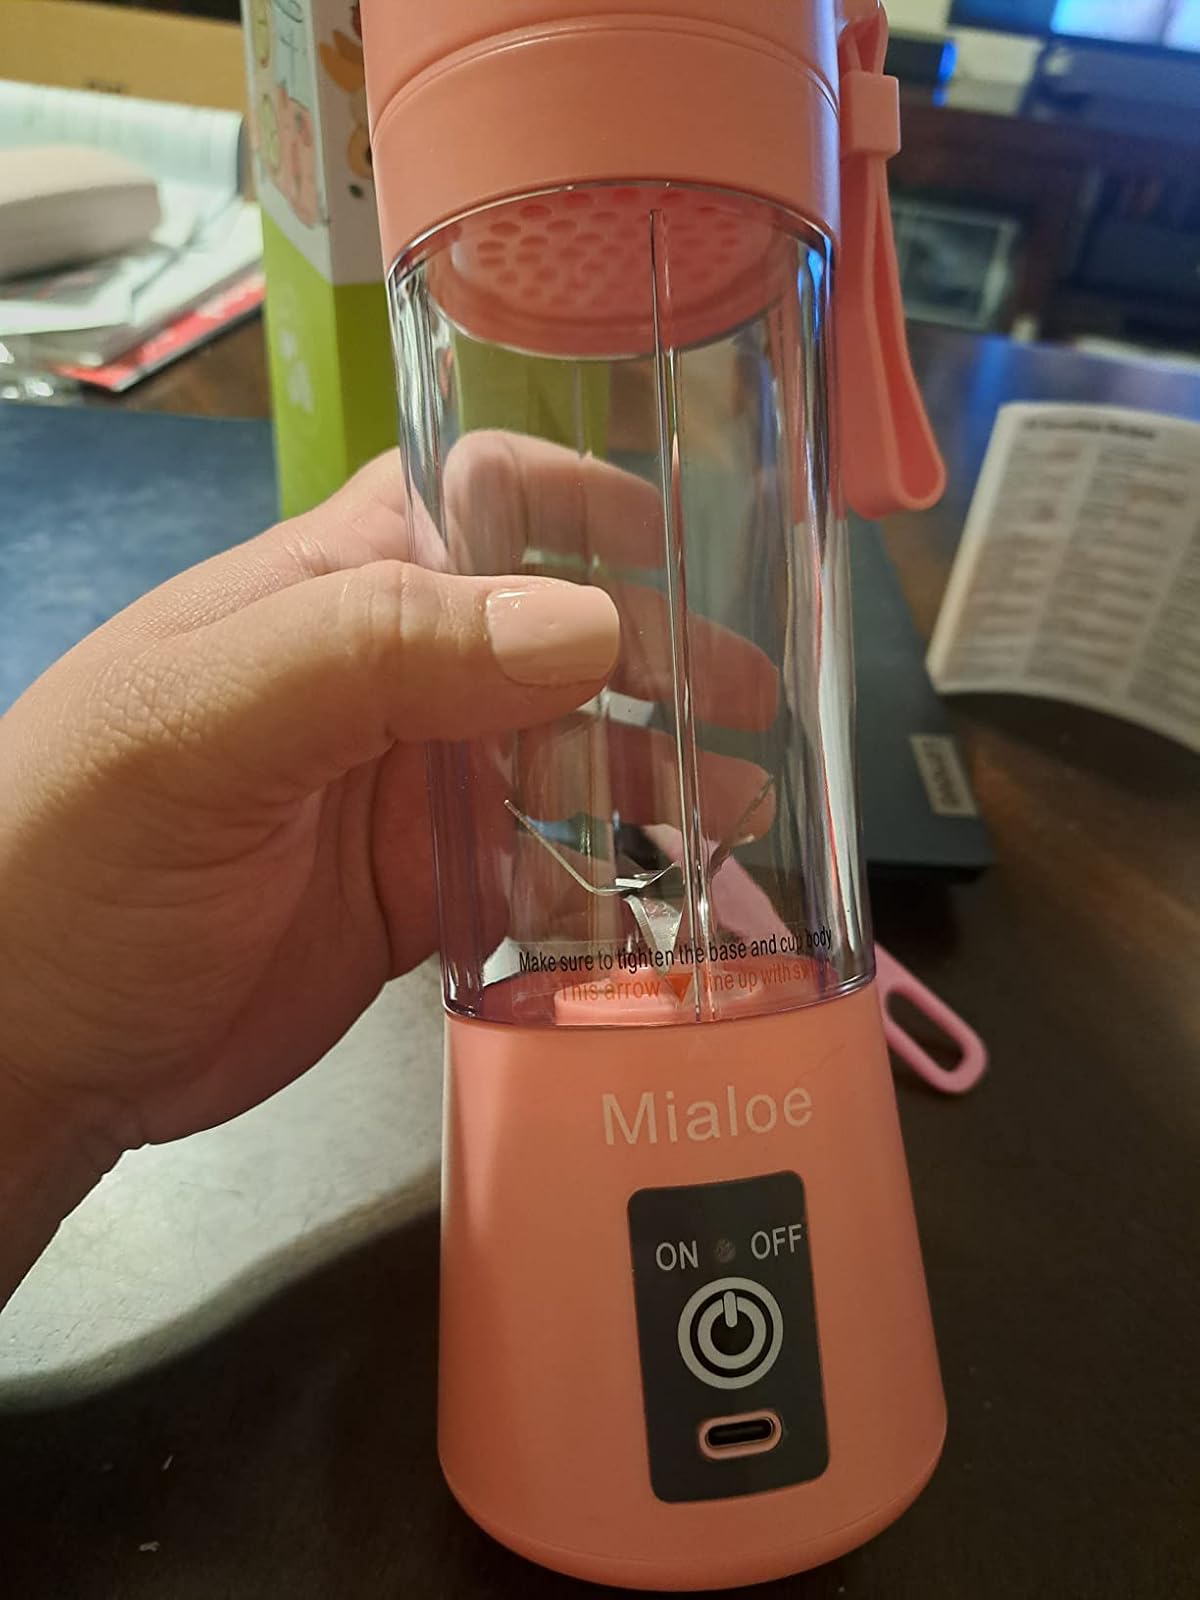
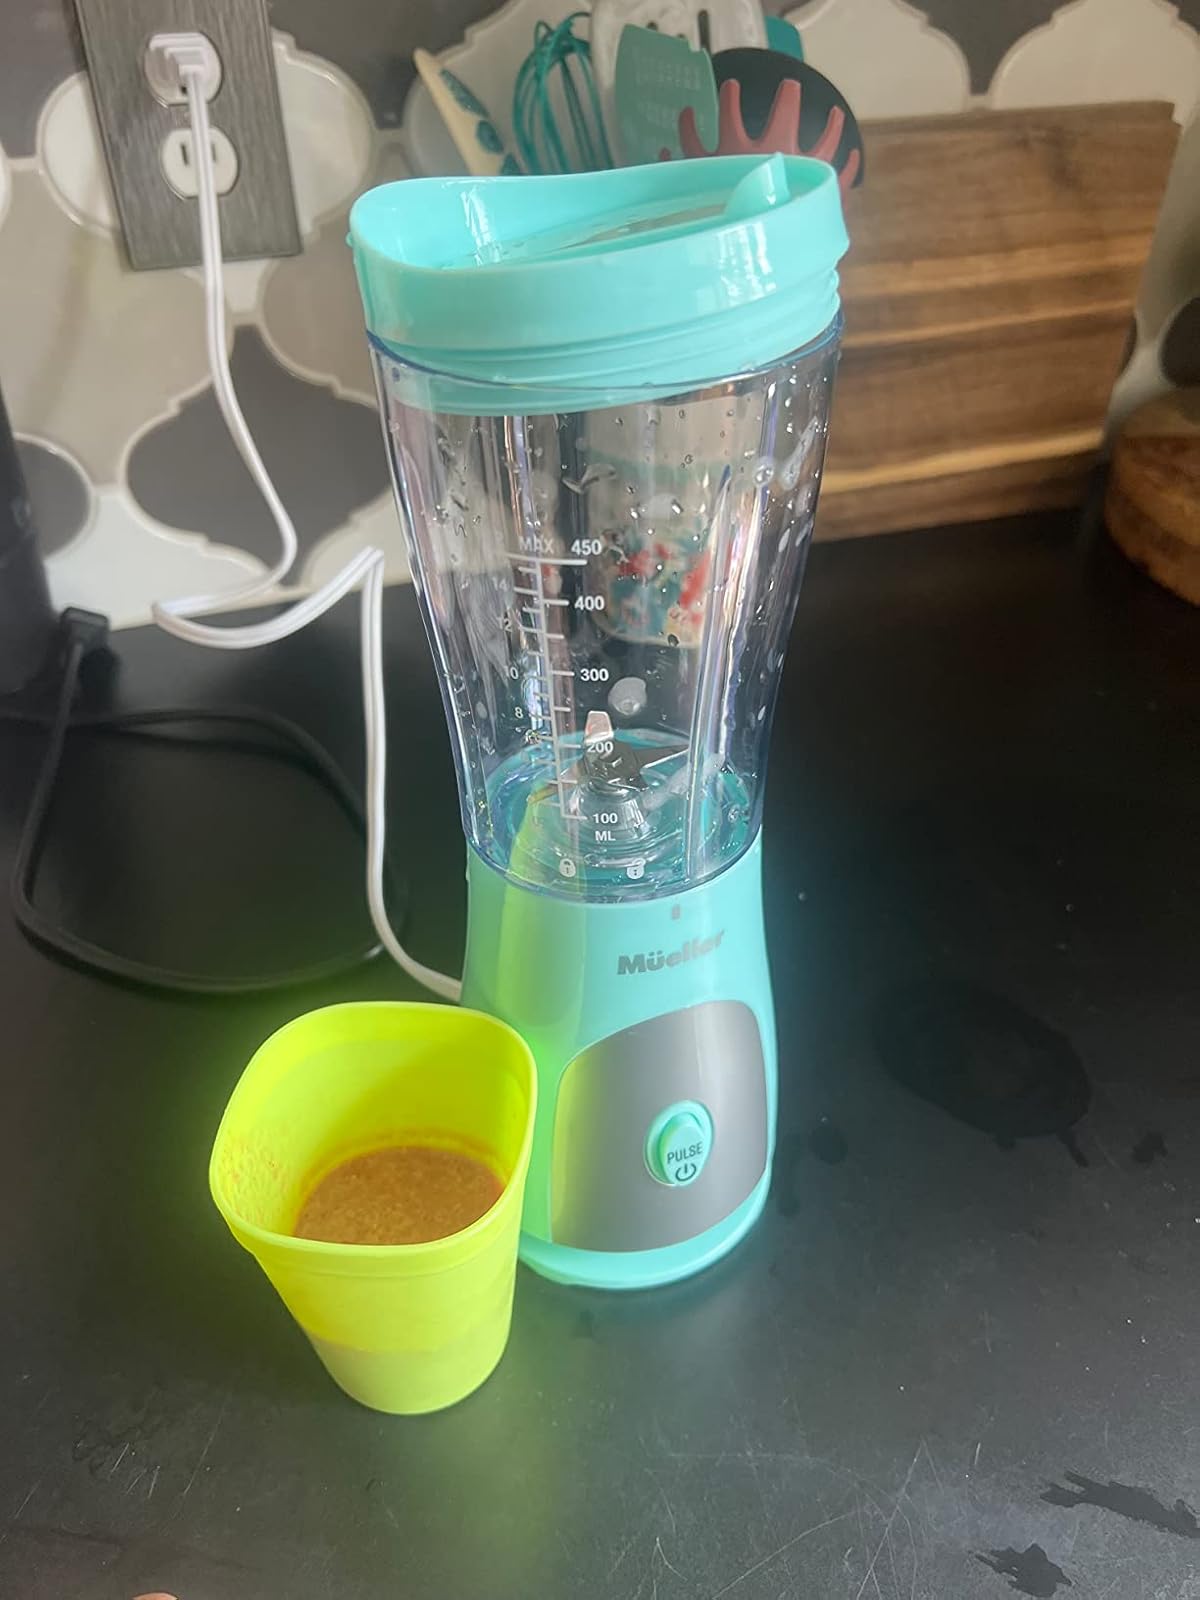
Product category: items_blender
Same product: no